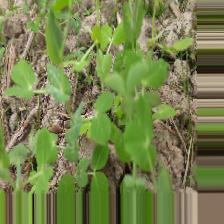
Label: Normal